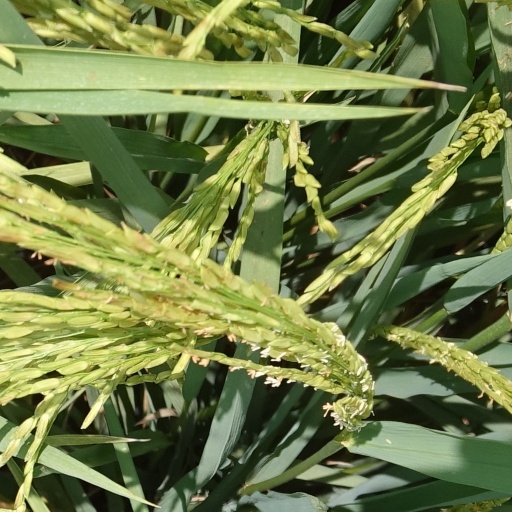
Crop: rice